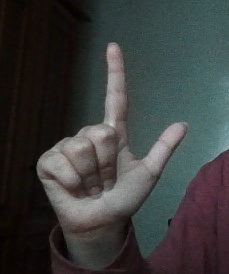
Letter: laam